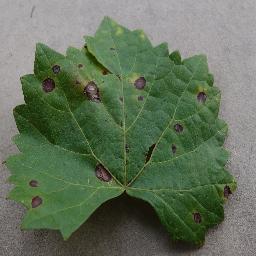
Label: Grape___Black_rot